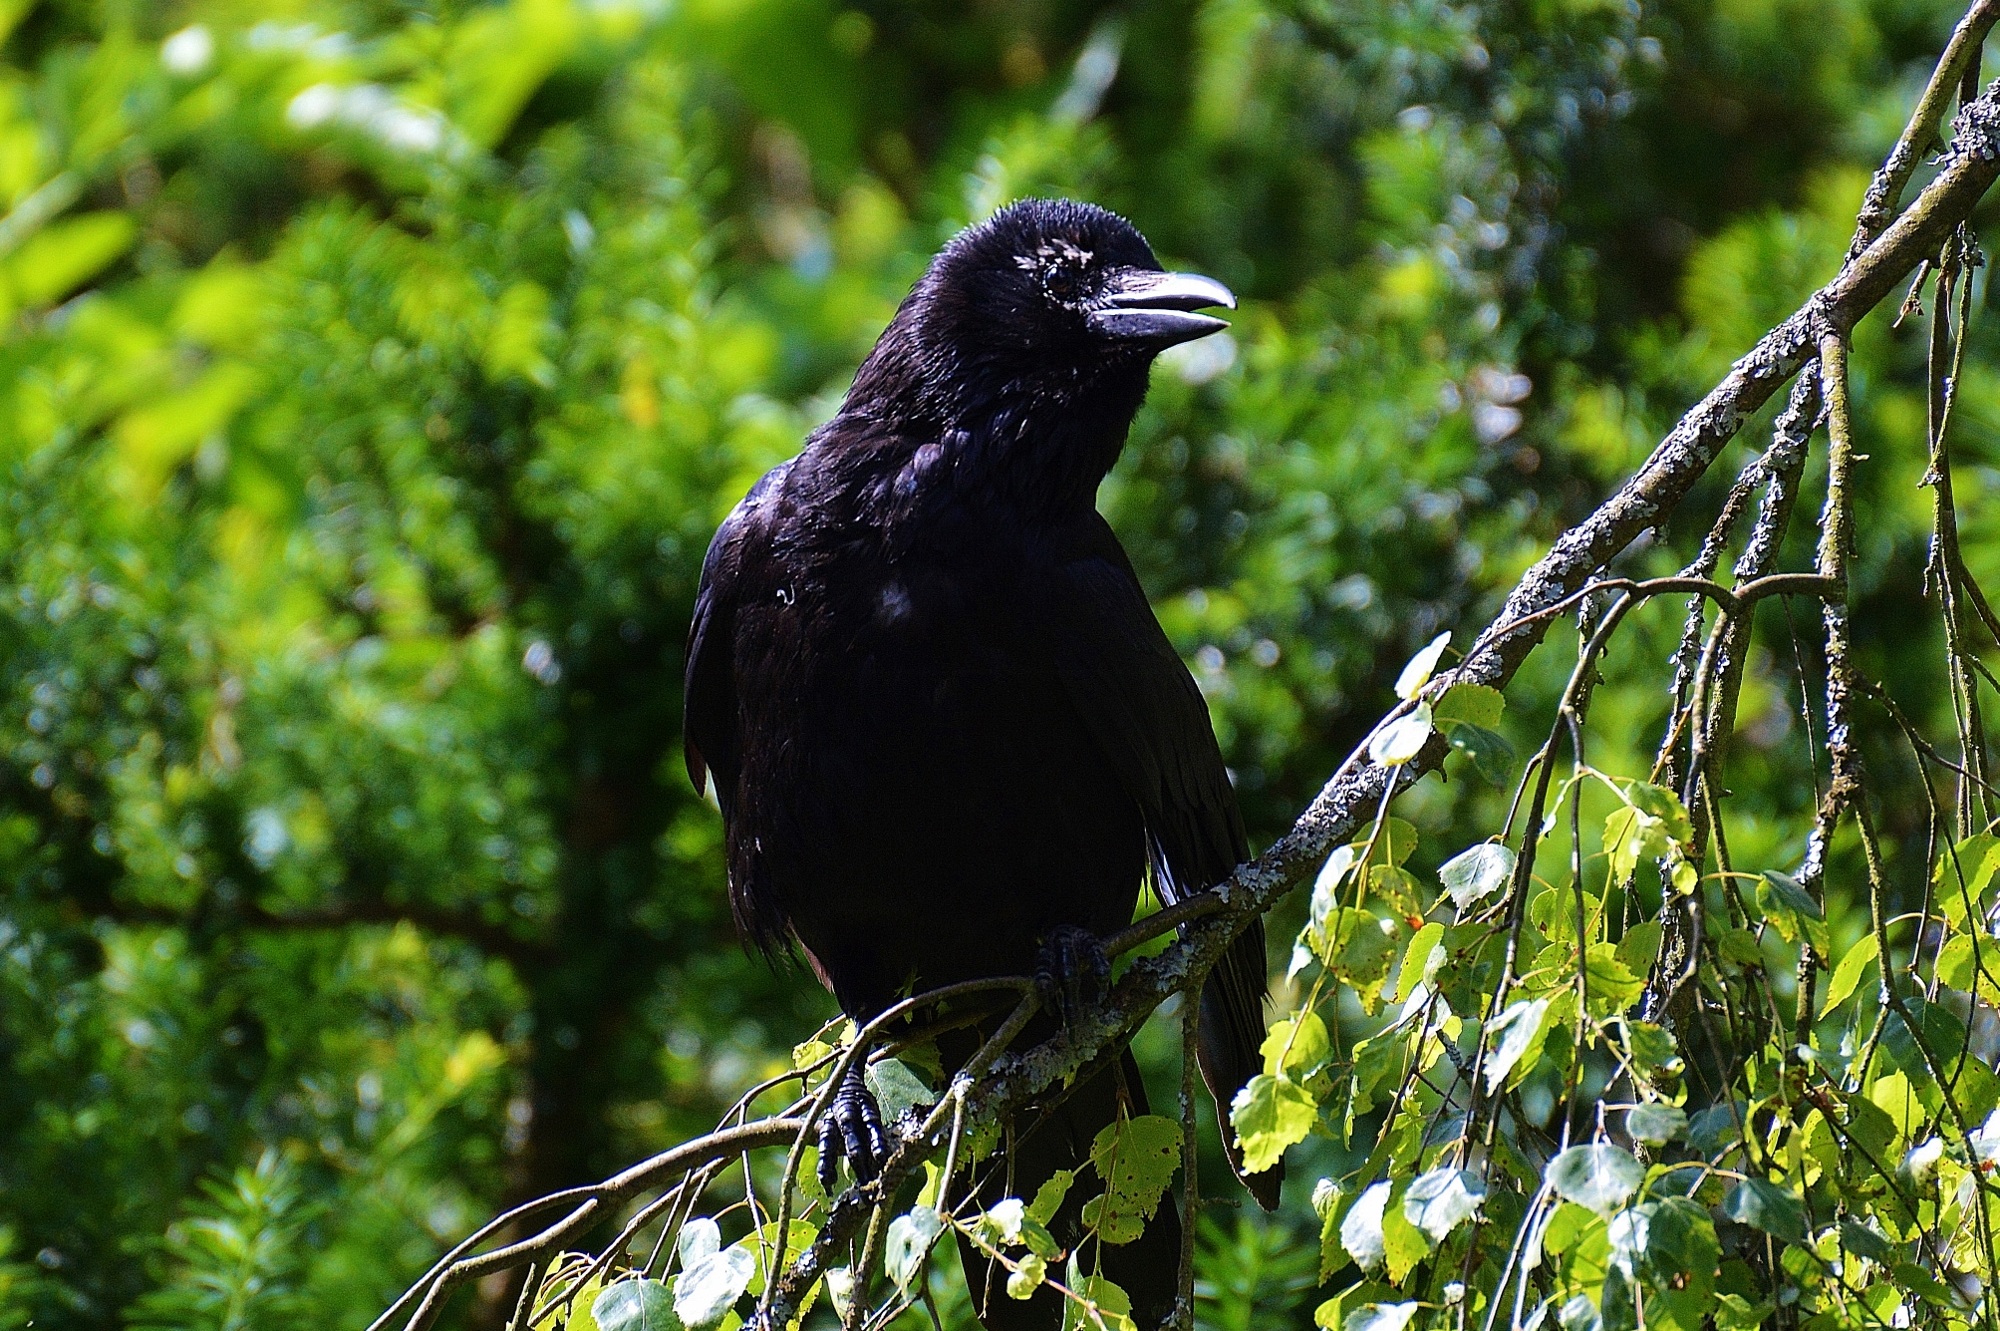
nature, branch, bird, animal, fly, wildlife, beak, black, feather, fauna, crow, birds, vertebrate, raven, bill, blackbird, raven bird, perching bird, crow like bird